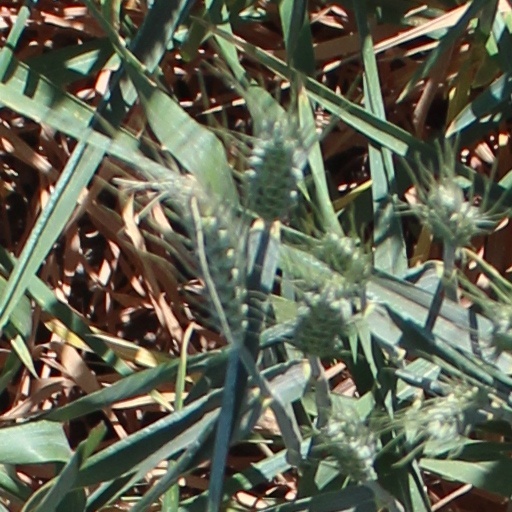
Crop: wheat